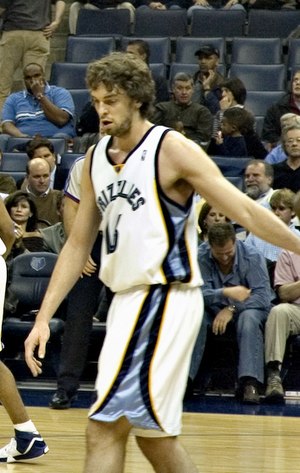
Pau Gasol
Pau Gasol Sáez er en spansk basketballspiller, der spiller som forward og center i NBA-klubben San Antonio Spurs. Gasol kom ind i ligaen i 2001, og spillede sine første seks sæsoner for Memphis Grizzlies, inden skiftede til Los Angeles Lakers. Før sin NBA-karriere spillede Gasol for FC Barcelona i den spanske liga. Hans lillebror, Marc Gasol spiller også i NBA.